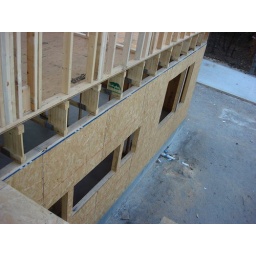
This must be on the porch roof looking down at the kitchen windows. Photo by Owner.